Holden Astra

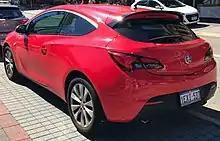
Astra GTC hatchback

The sixth generation Astra is based on General Motors' Delta II platform and went on sale in 2015. The same car was part of a failed attempt by Opel to establish itself in Australia between 2012 and 2013.